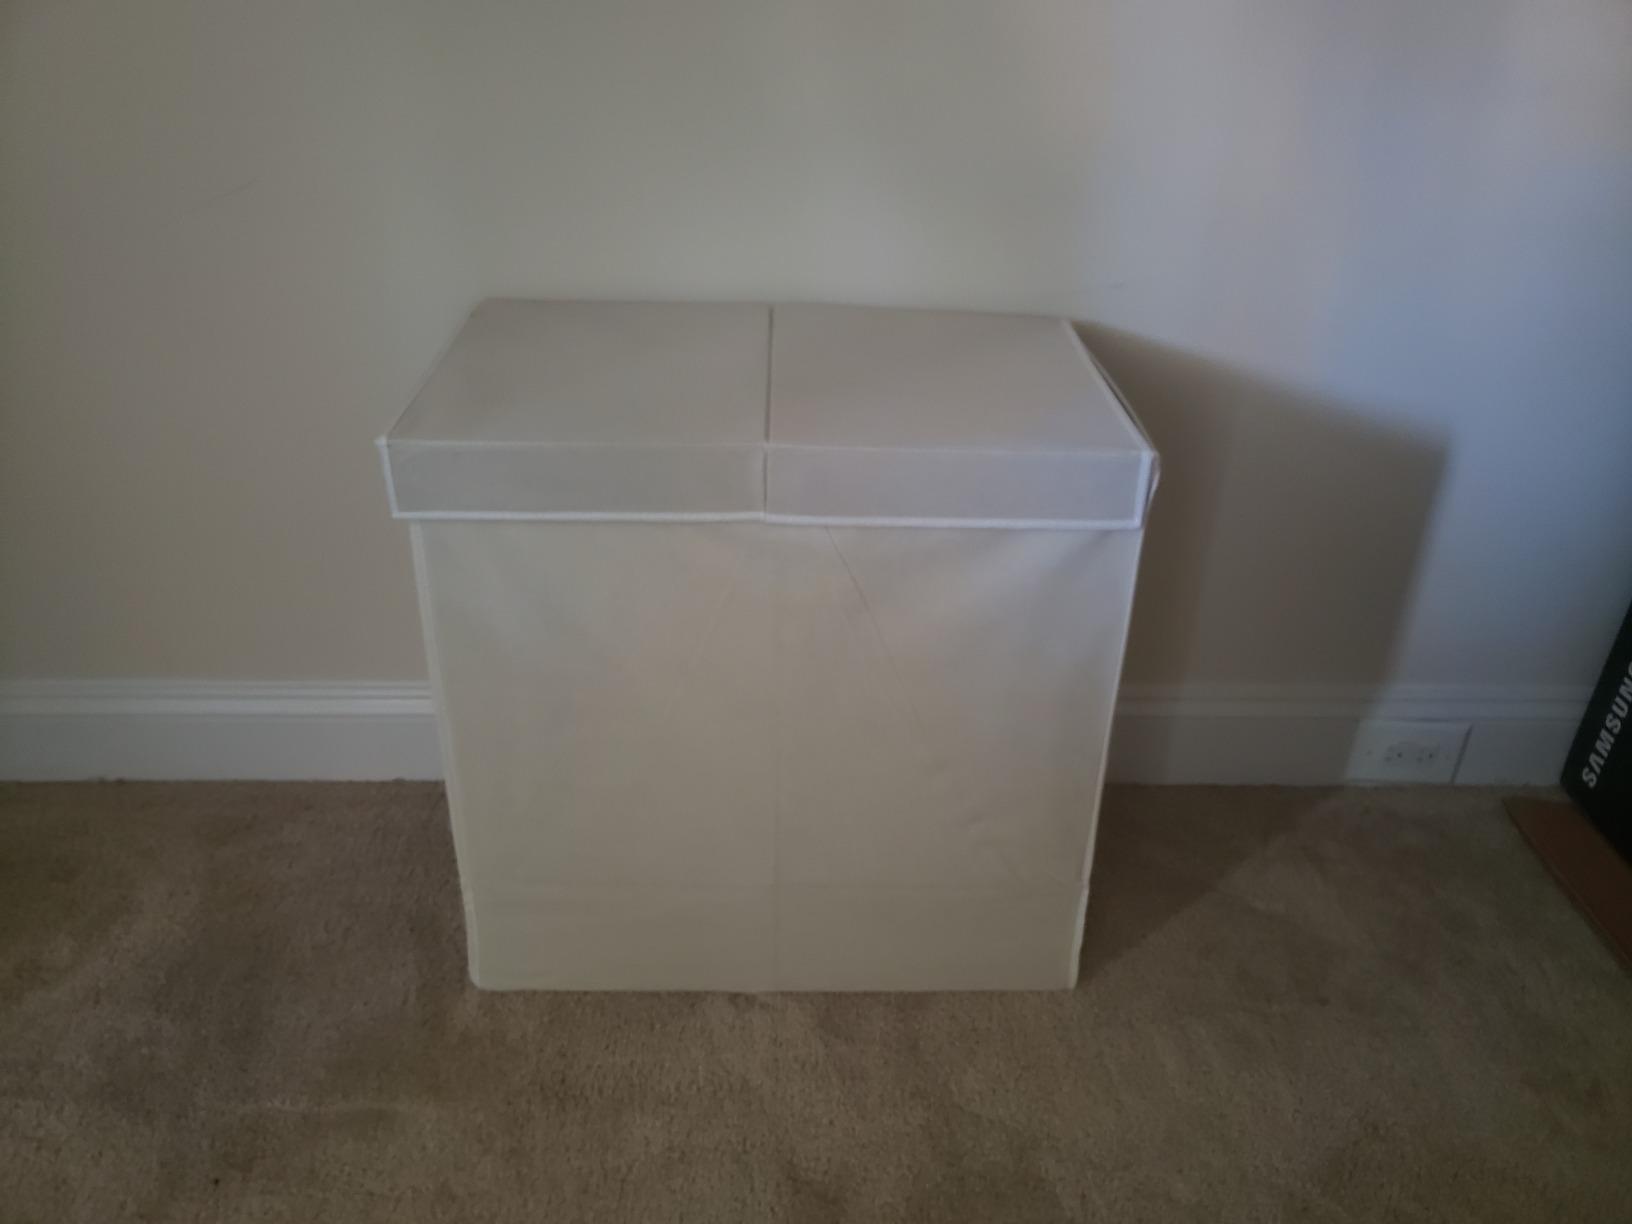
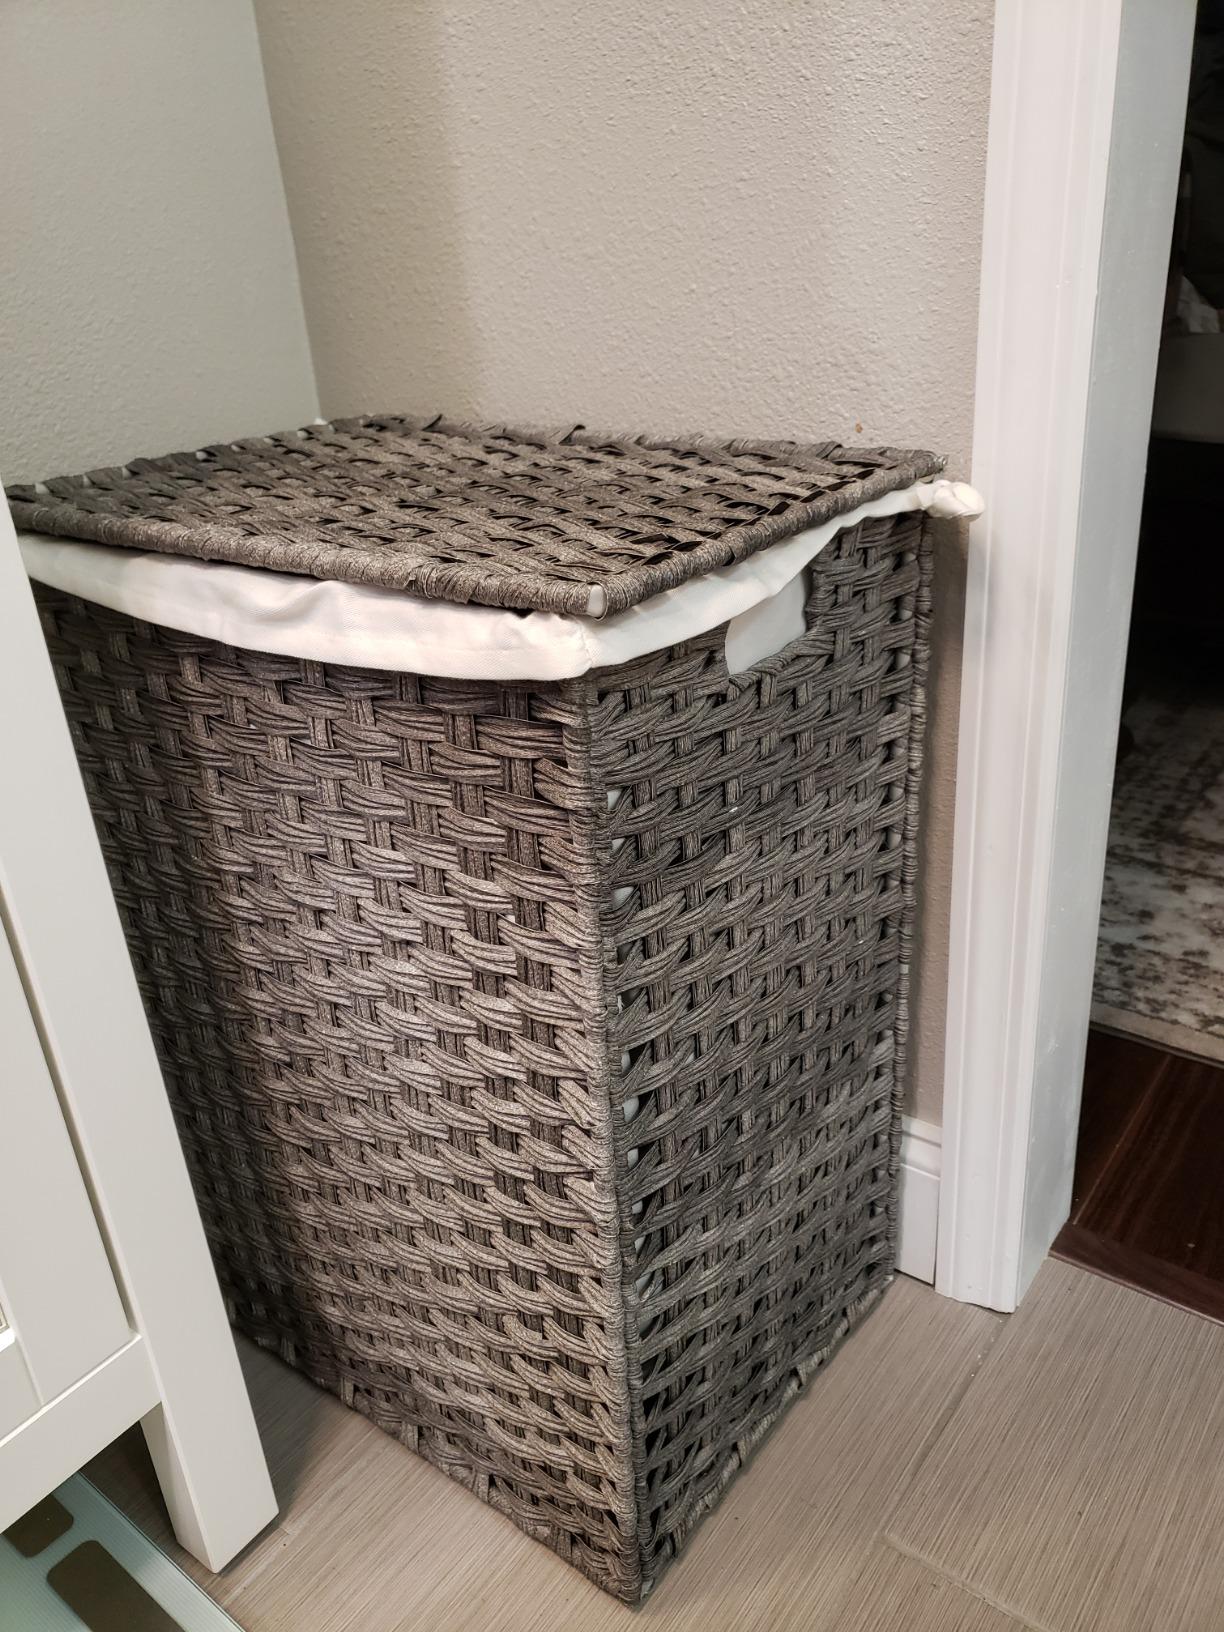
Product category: items_hamper
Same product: no